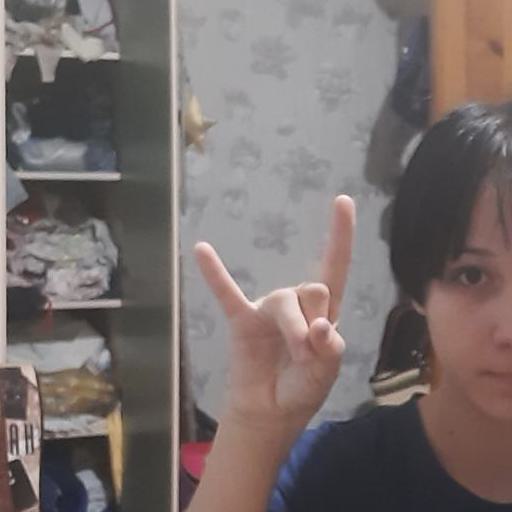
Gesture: rock